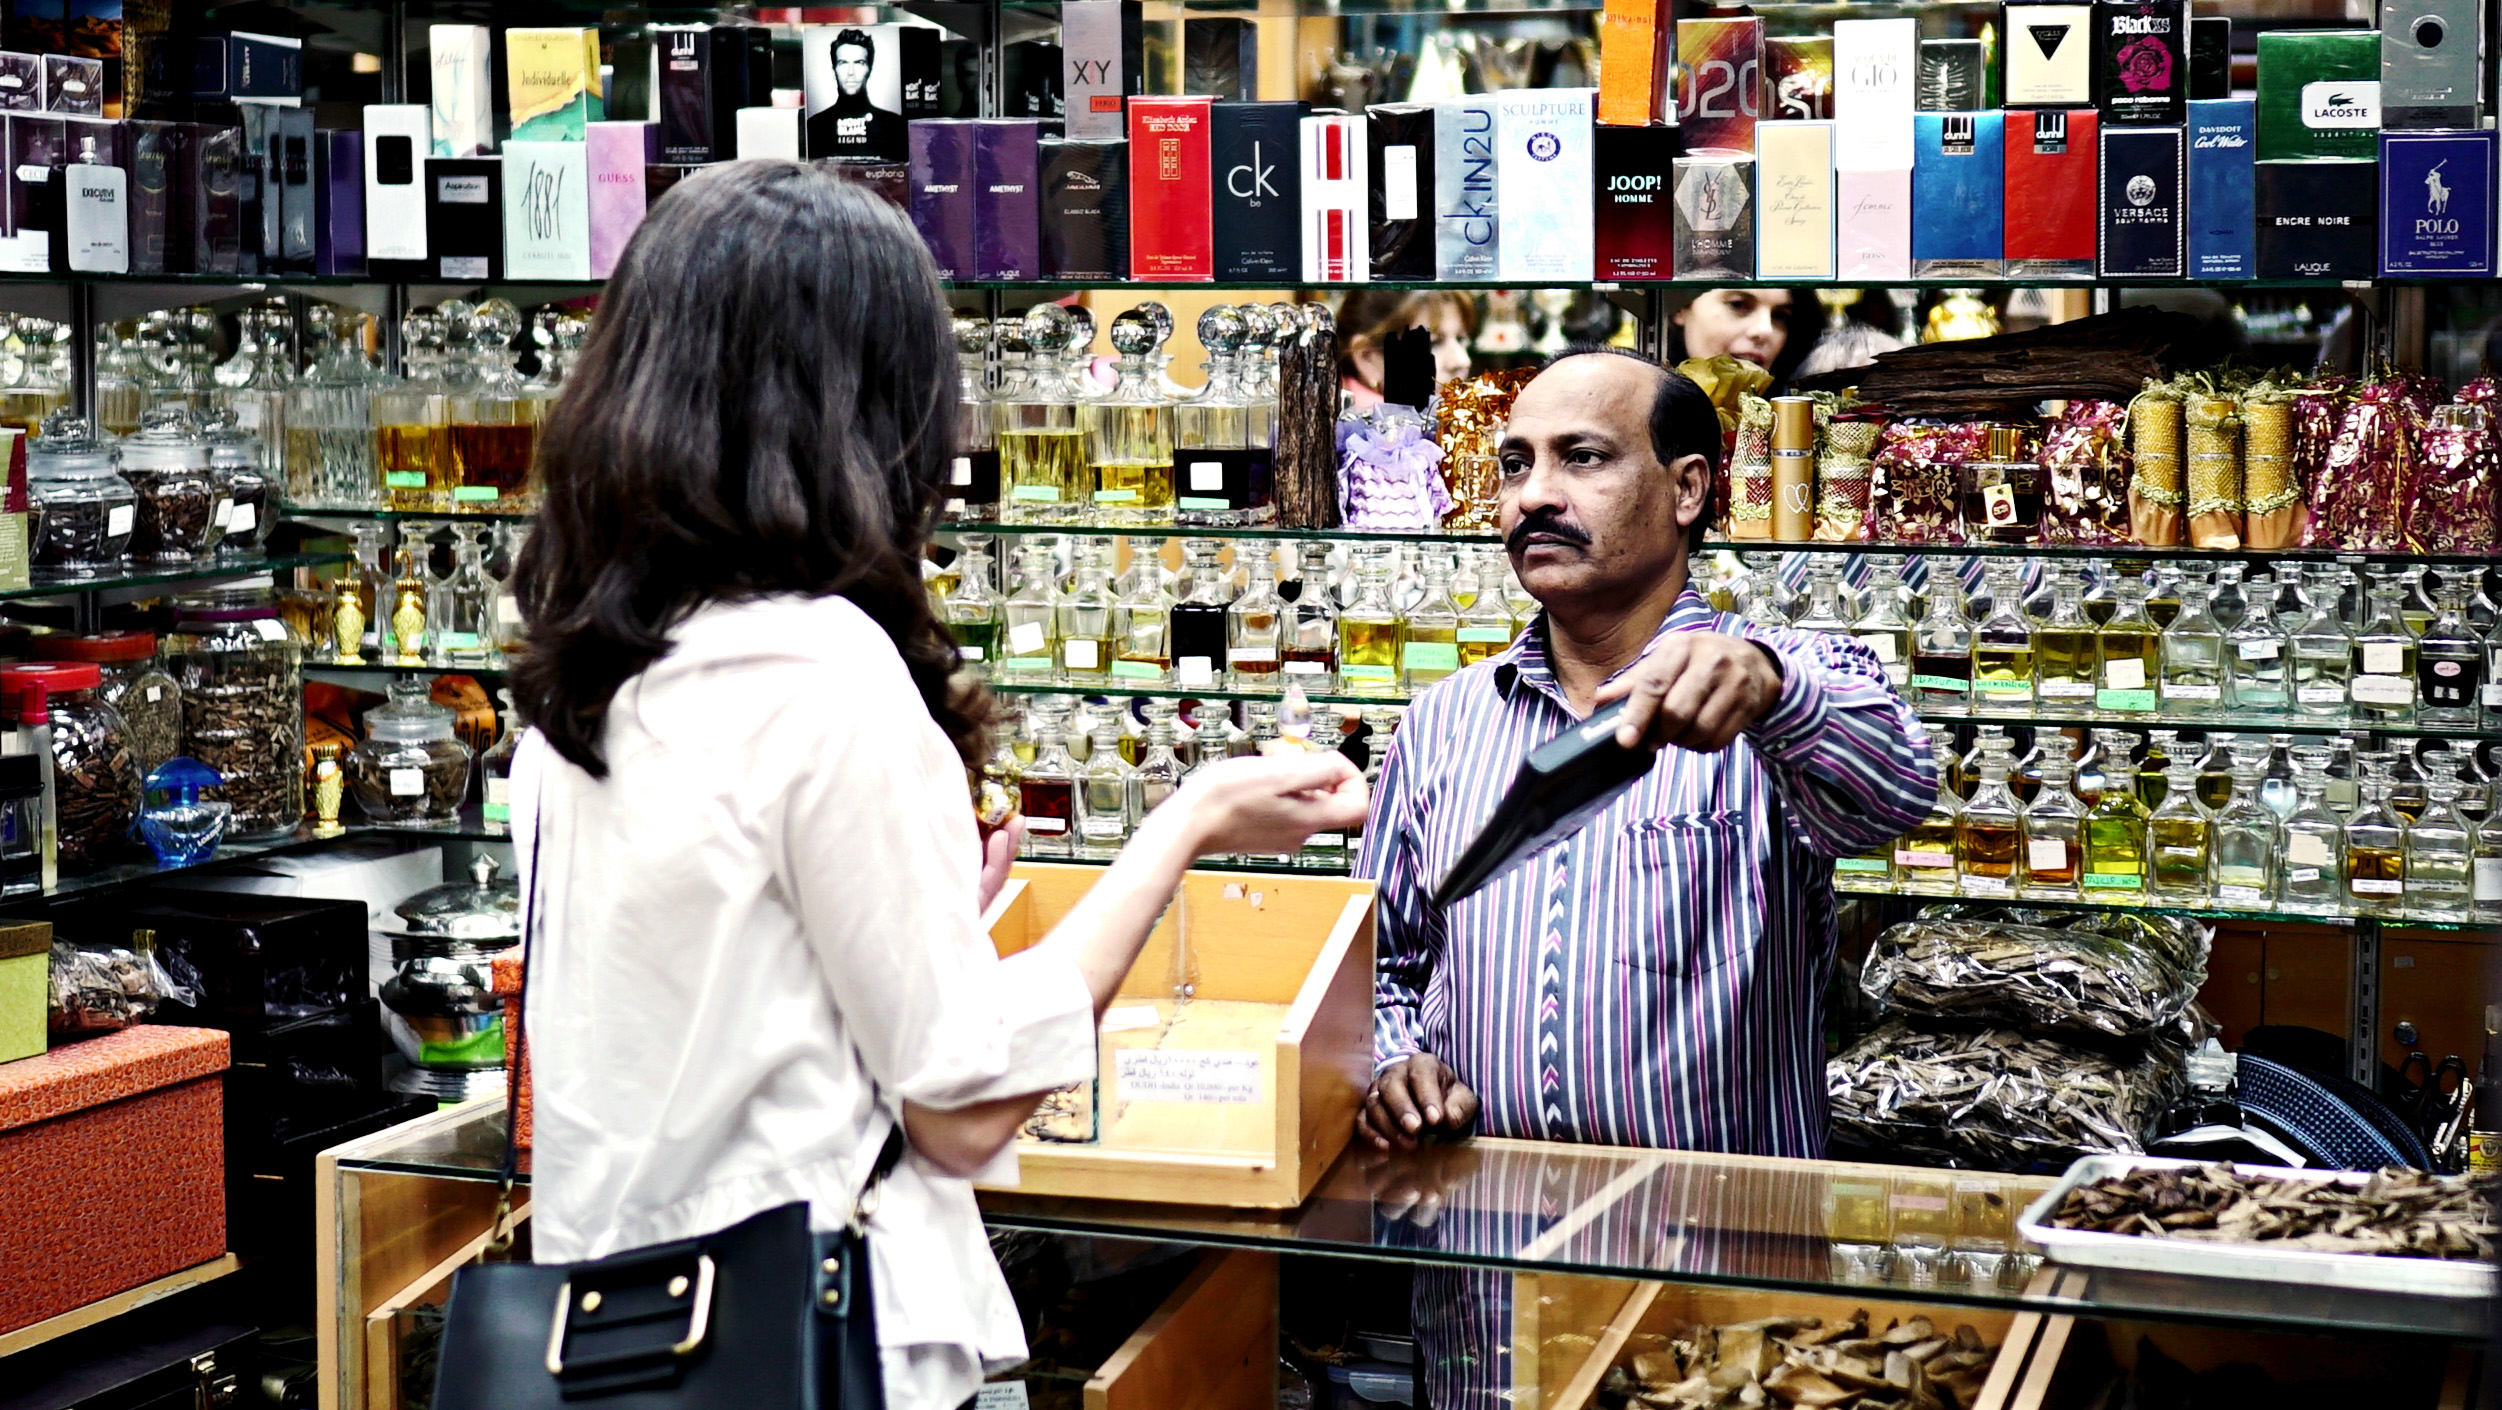
product, retail, customer, building, liquor store, supermarket, convenience store, selling, shopkeeper, distilled beverage, alcohol, grocery store